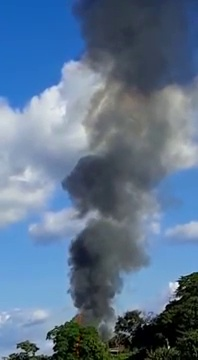
Fire: no
Smoke: yes